List of railway stations in Hesse

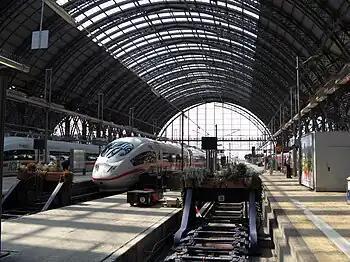
ICE 3 in Frankfurt Hauptbahnhof

This list covers all passenger railway stations and halts in the Hesse that are served by scheduled services.